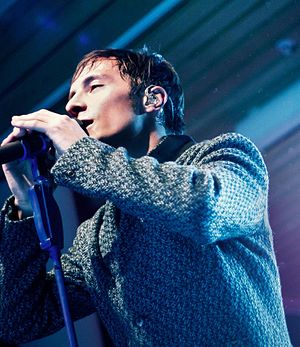
Daniel Adams-Ray
Daniel Adams-Ray 2011
Daniel David John Adams-Ray er en svensk sanger og sangskriver. Han er et tidligere medlem af duoen Snook sammen med Oskar Linnros.